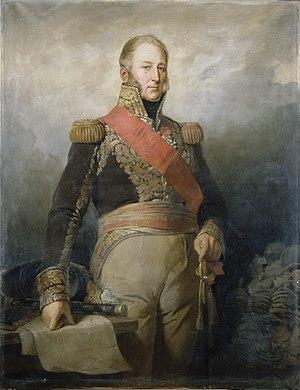
Édouard-Louis Dubufe est un peintre français, né à Paris le 31 mars 1819 et mort à Versailles le 11 août 1883.
Adolphe Édouard Casimir Joseph Mortier, duc de Trévise, né au Cateau-Cambrésis le 13 février 1768 et mort à Paris le 28 juillet 1835, est un militaire et homme d'État français, élevé à la dignité de maréchal d'Empire en 1804. Entré dans la carrière militaire en 1791, il participe aux guerres de la Révolution sur le front ouest et est successivement élevé aux grades de général de brigade puis de général de division en 1799. Choisi par Napoléon pour conquérir le Hanovre en 1803, il s'acquitte de sa mission avec succès et est fait maréchal d'Empire. Lors de la campagne de 1805, il reçoit le commandement d'un corps d'armée et livre une furieuse bataille contre les Austro-Russes à Dürenstein. Il prend part aux opérations ultérieures en Prusse et en Pologne et joue un rôle important au cours de la bataille de Friedland en 1807.